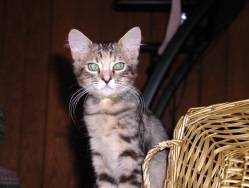
Label: cat